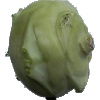
Label: Kohlrabi 1